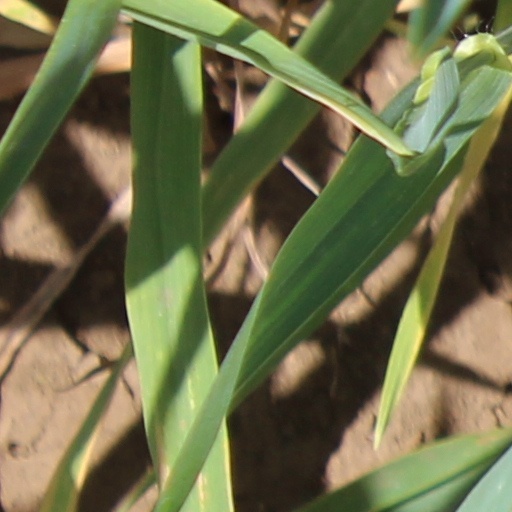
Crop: wheat